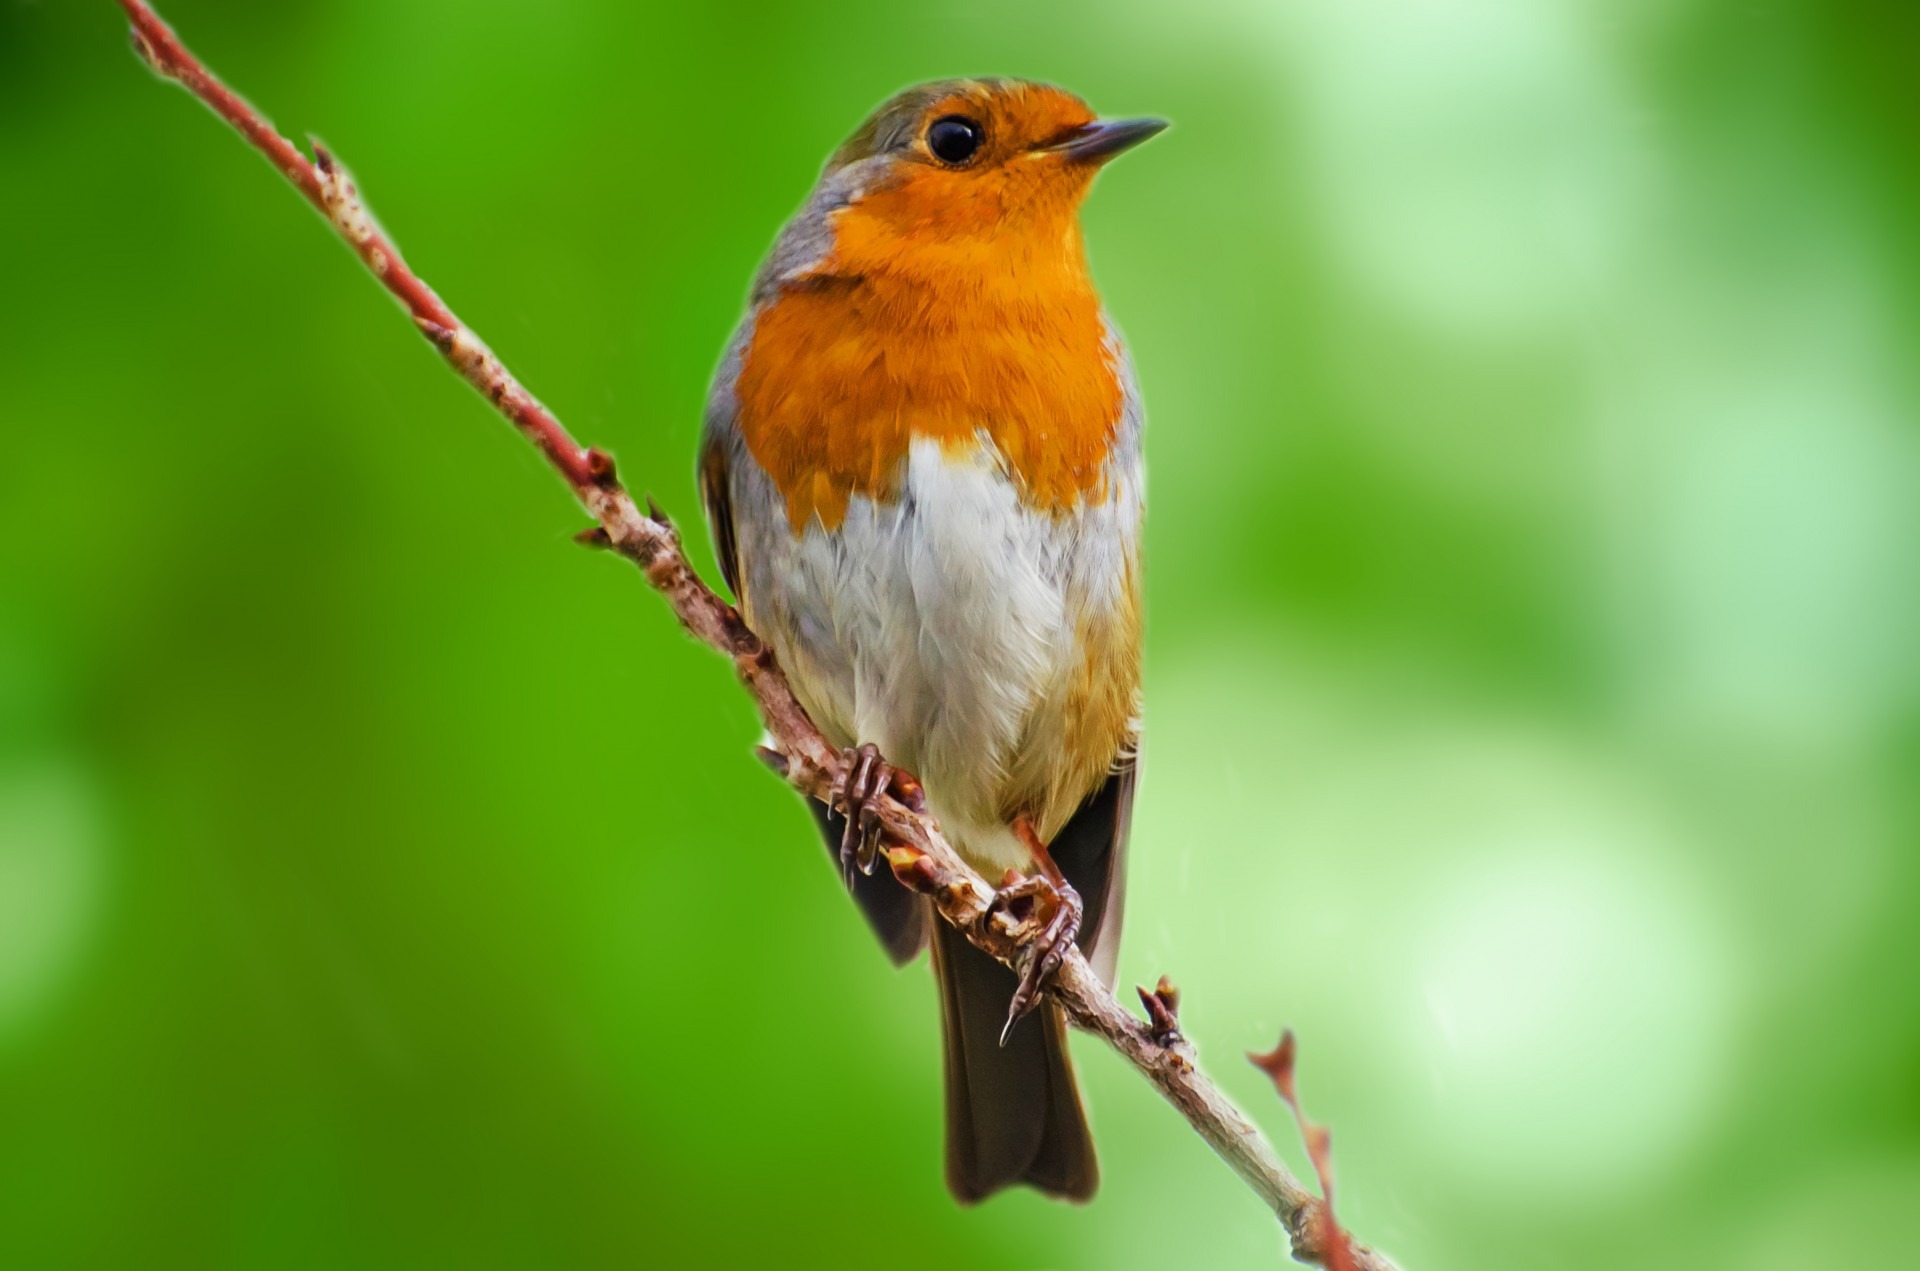
nature, branch, bird, animal, summer, wildlife, spring, green, beak, autumn, robin, fauna, background, seasons, vertebrate, finch, aviator, wren, old world flycatcher, perching bird, nightingale, ortolan bunting, european robin